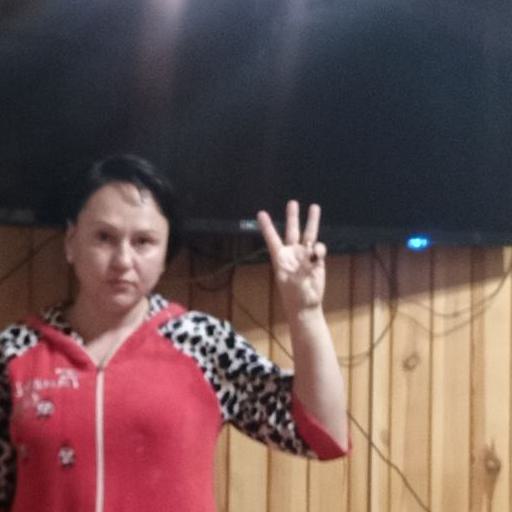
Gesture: three